Choi Soo-jong

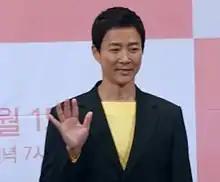
Choi in September 2018

Choi Soo-jong (born December 18, 1962) is a South Korean actor. Choi made his debut in 1987 as a young actor in the TV soap opera "Love Tree". He has appeared in movies, on television and as an MC for various award shows. He has received worldwide recognition for his leading roles in some of the highest-rated Korean dramas of all time, including "Jealousy" (1992), "Sons and Daughters" (1992–1993), "Pilot" (1993), "Ambition" (1994), "Blowing of the Wind" (1995–1996), "First Love" (1996–1997), "Legend of Ambition" (1998), "Taejo Wang Geon" (2000–2002).